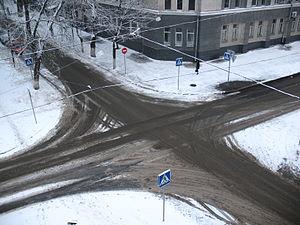
Un carrefour routier est au sens propre la zone comprise à l’intérieur du prolongement des bordures de deux chaussées qui se coupent à angle droit ou presque droit. Plus généralement il s’agit de la zone dans laquelle des véhicules se déplaçant sur des routes différentes qui se coupent à angle quelconque, peuvent se rencontrer.
Une intersection ou intersection routière est définie par le code de la route comme un lieu de jonction ou de croisement à niveau de deux ou plusieurs chaussées, quels que soient le ou les angles des axes de ces chaussées.